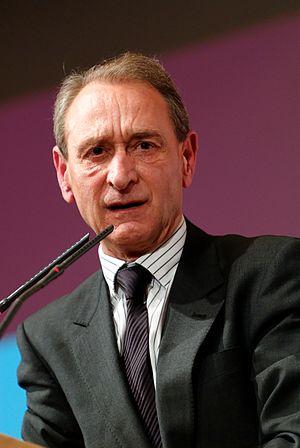
Bertrand Delanoë. Réunion publique du 3 mars 2008 à la Mutualité (Paris), dans le cadre de la campagne de Lyne Cohen-Solal pour les élections municipales parisiennes de 2008.
Cette page dresse la liste des sondages d'opinions relatifs à l'élection présidentielle française de 2012.
Bertrand Delanoë, né le 30 mai 1950 à Tunis, est un homme politique français.
L’histoire de Paris est liée à la conjonction de plusieurs facteurs géographiques et politiques. C'est Clovis qui décide, au VIᵉ siècle, d'installer les organes fixes du pouvoir politique du royaume dans la petite cité des Parisii. Cette position de capitale sera confirmée par les Capétiens, après une parenthèse de deux siècles durant l'époque Carolingienne.